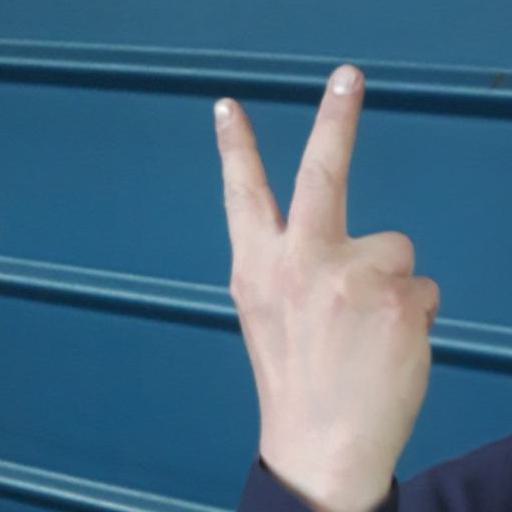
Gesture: peace_inverted